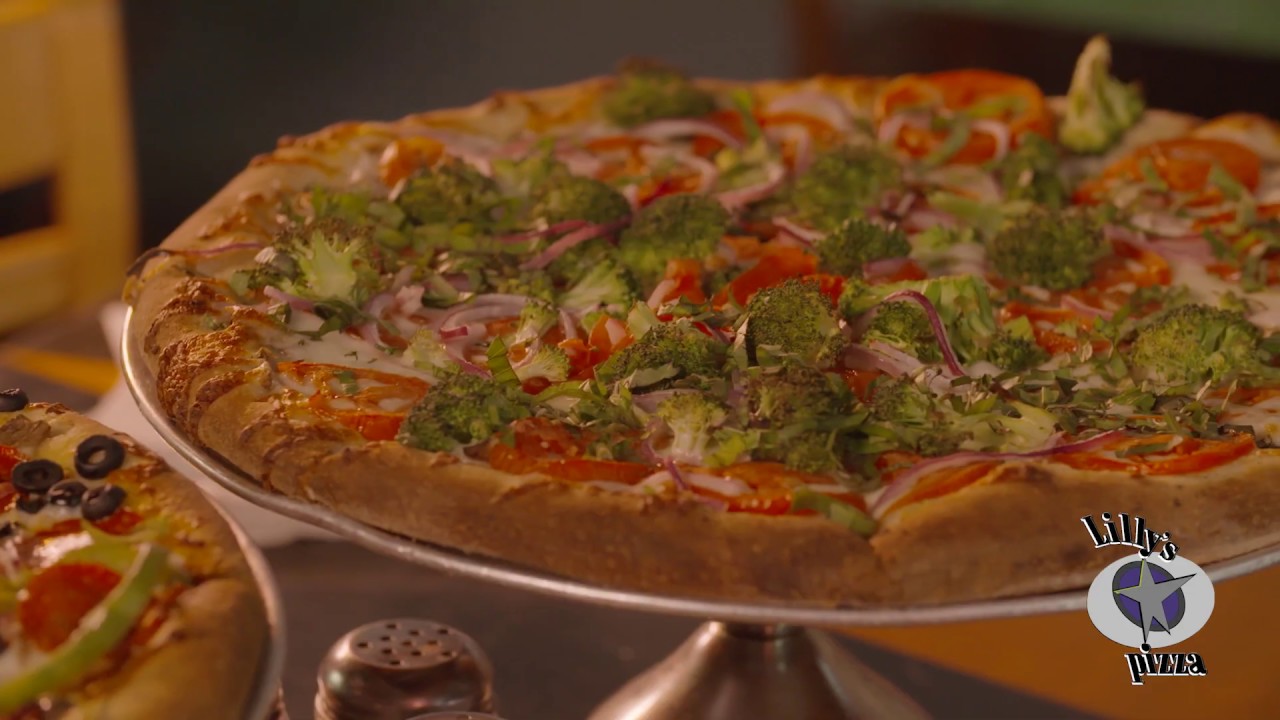
Dish: pizza